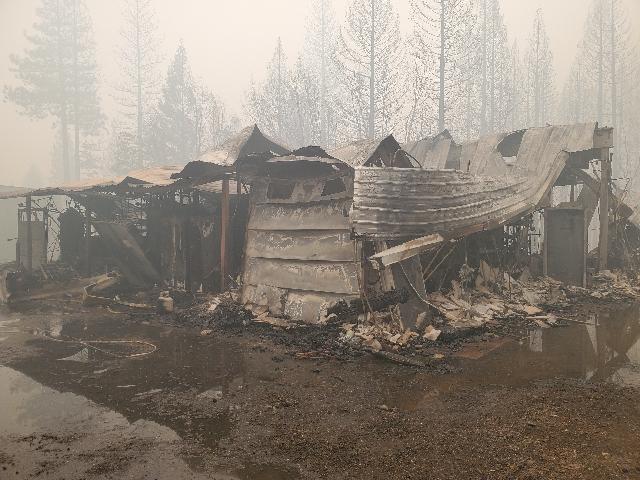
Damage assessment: destroyed